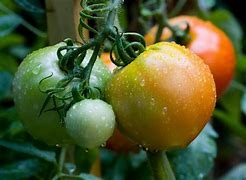
Label: tomato